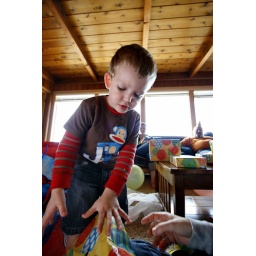
Jackson's 3rd Birthday party weekend out at the beach house in Lincoln City